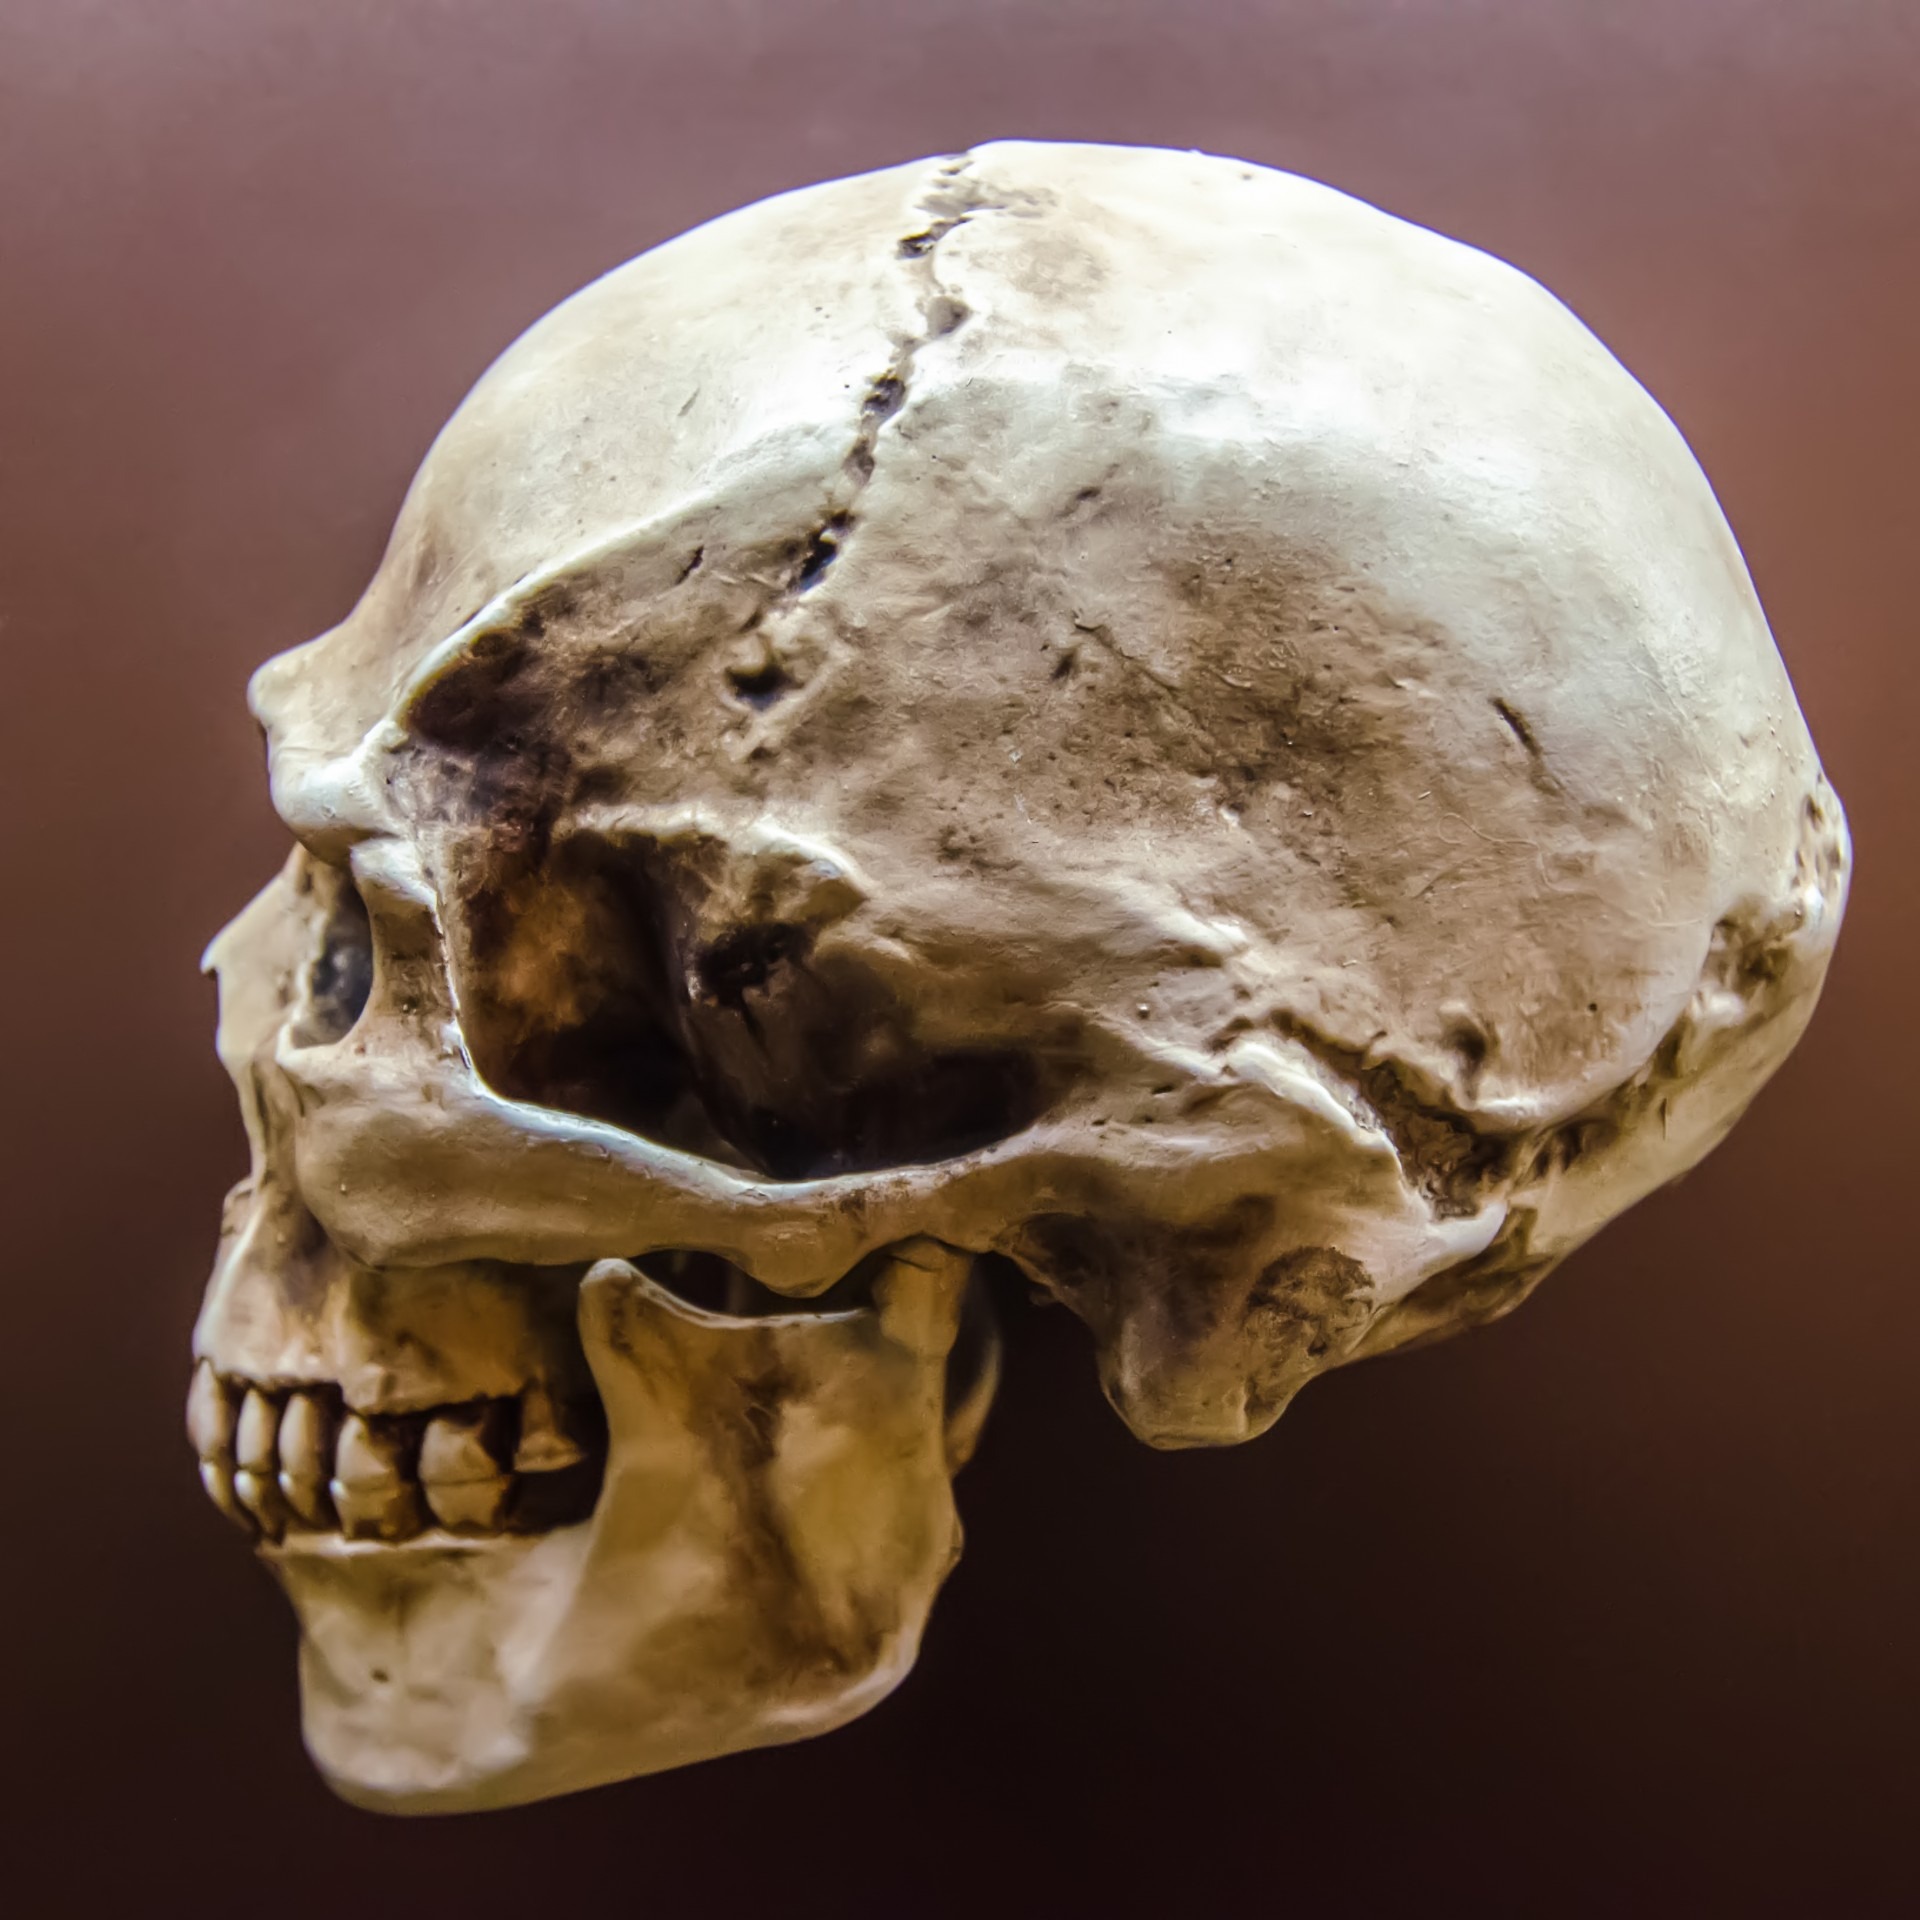
dark, bleak, halloween, human, gray, decay, dead, death, skull, health, bone, heal, grave, sculpture, grey, graveyard, art, head, brain, fallen, bones, horror, die, body, gone, dying, grim reaper, appearance, jaw, ancient history, finality, death metal